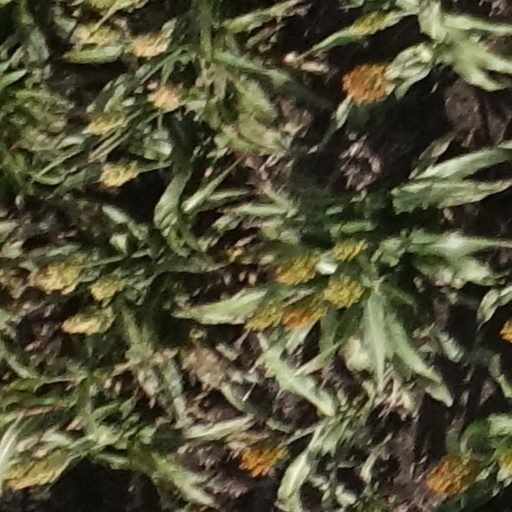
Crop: sorghum